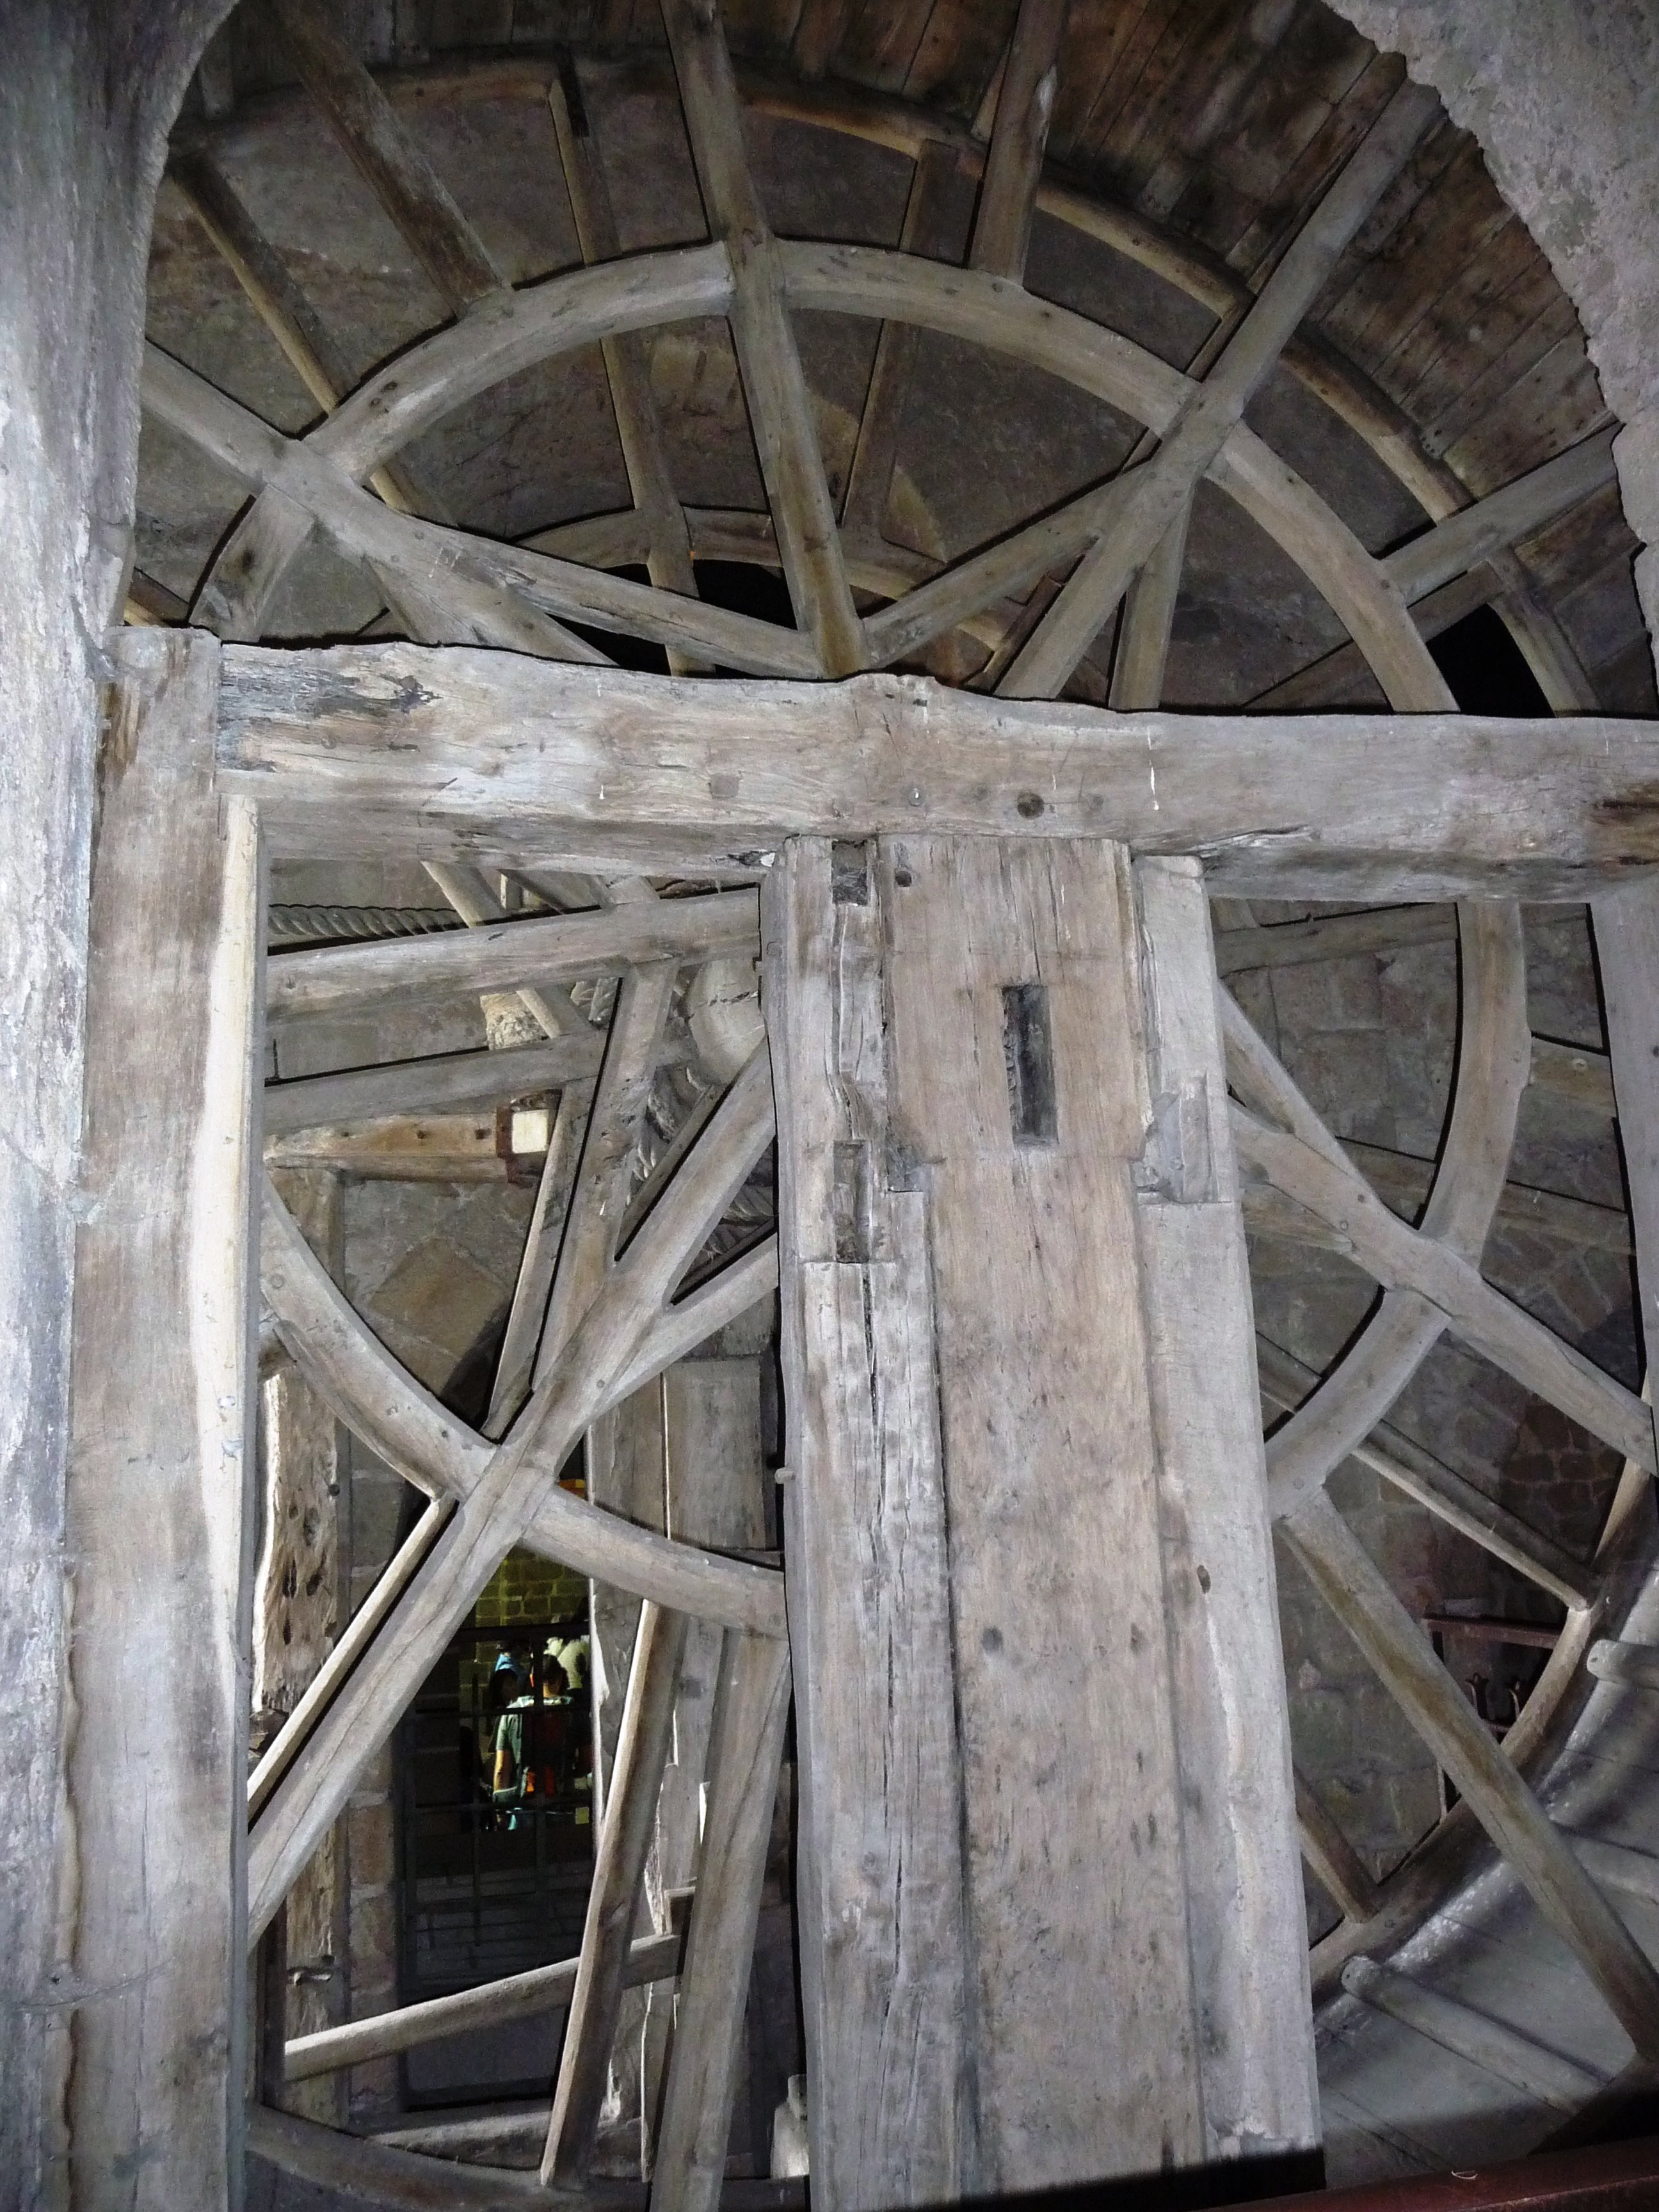
structure, wood, technology, wheel, beam, material, iron, flywheel, zugbrunnen